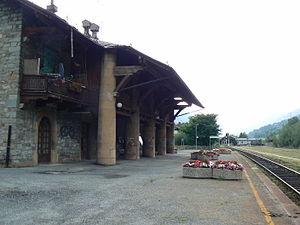
La ligne d'Aoste à Pré-Saint-Didier est une ligne ferroviaire à écartement normal, située dans la haute Vallée d'Aoste. Elle fait partie du réseau ferré italien ; en 1931, elle a été achetée par la société italienne des chemins de fer.
La Gare de Morgex est une gare ferroviaire italienne de la ligne d'Aoste à Pré-Saint-Didier, située sur le territoire de la commune de Morgex, dans le haut Valdigne en région autonome à statut spécial de la Vallée d'Aoste.